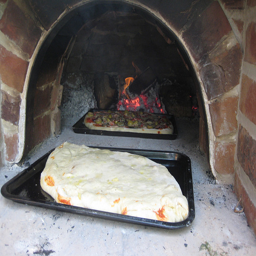
A couple of pizzas sitting on top of of pans.
A couple of pans of pizza in a stove.
A pizza oven is on fire with dough waiting.
A pile of dough sitting on cookie sheet sitting in front of a oven.
Some dough is sitting on a black tray